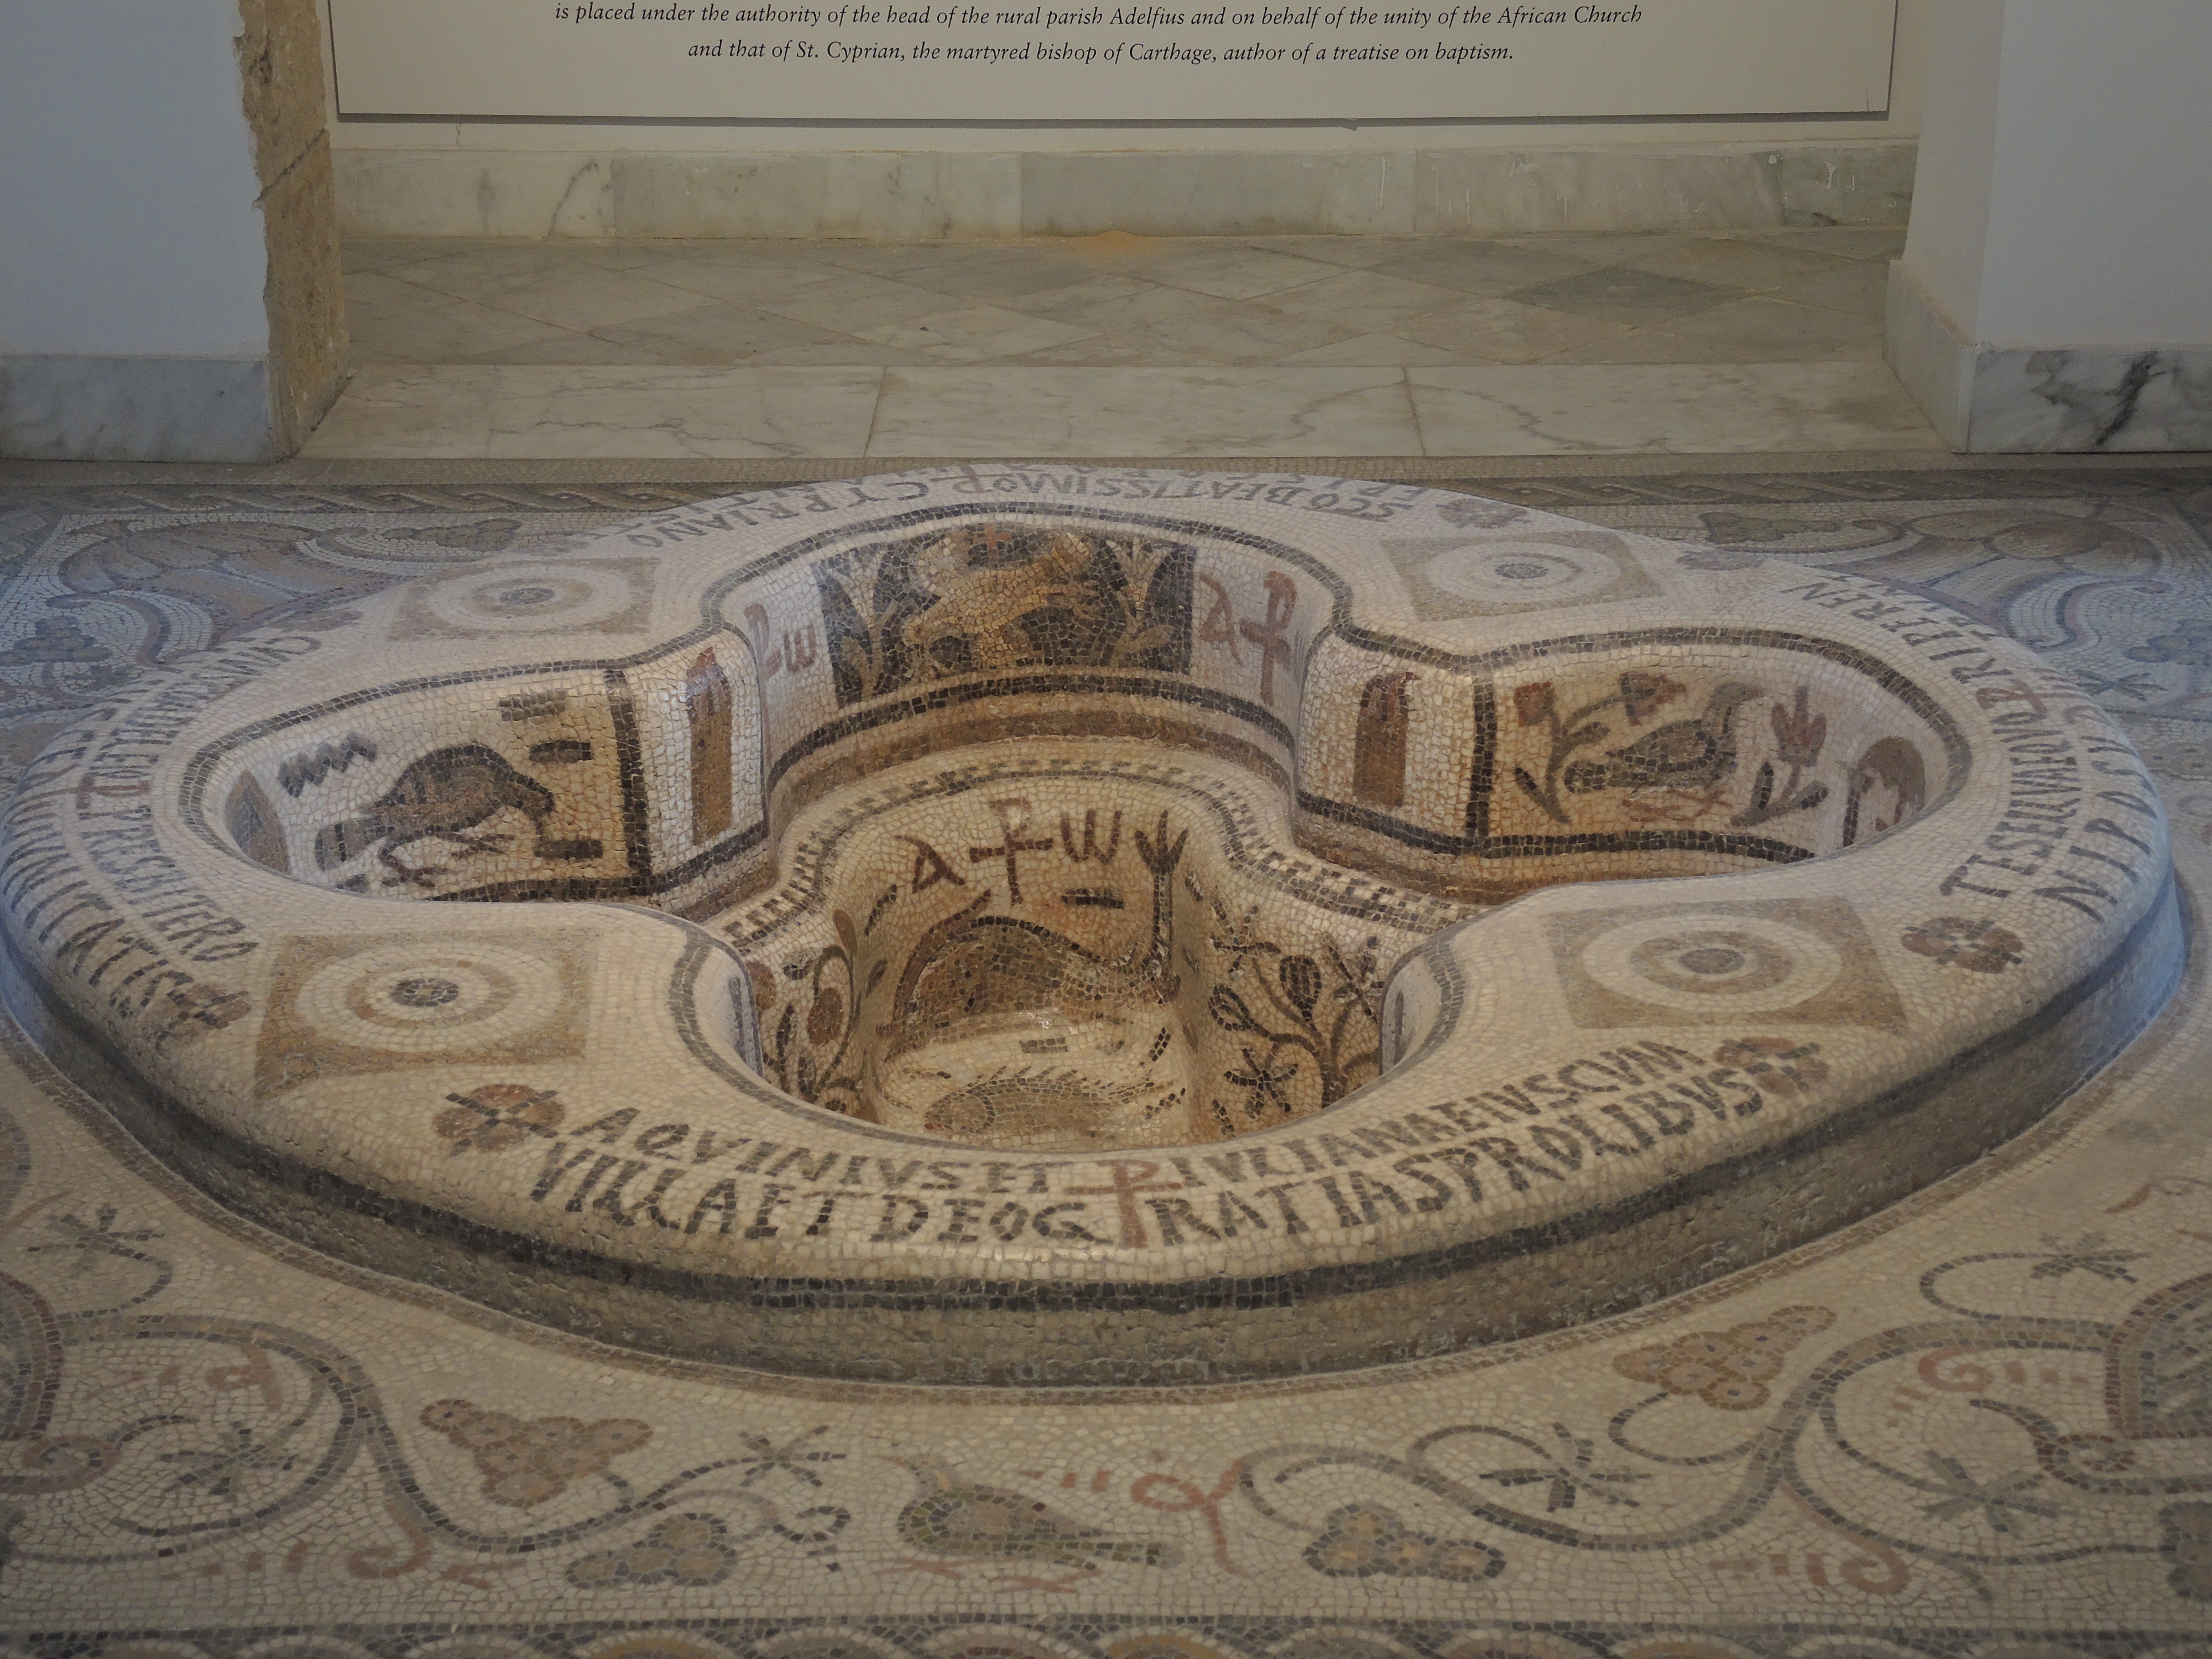
monument, statue, church, gargoyle, sculpture, art, temple, history, roman, relief, site, stone sculpture, ancient history, museum, civilization, excavation, carving, stone carving, mosaic, floor, flooring, archaeological site